Kollam

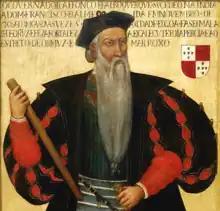
Viceroy Afonso de Albuquerque established Portuguese rule in Kollam, which lasted from 1502 until 1661.

The Portuguese arrived at Kappad Kozhikode in 1498 during the Age of Discovery, thus opening a direct sea route from Europe to India. They were the first Europeans to establish a trading center in Tangasseri, Kollam in 1502, which became the centre of their trade in pepper. In the wars with the Moors/Arabs that followed, the ancient church (temple) of St Thomas Tradition at Thevalakara was destroyed. In 1517, the Portuguese built the St. Thomas Fort in Thangasseri, which was destroyed in the subsequent wars with the Dutch. In 1661, the Dutch East India Company took possession of the city. The remnants of the old Portuguese Fort, later renovated by the Dutch, can be found at Thangasseri. In the 18th century, Travancore conquered Kollam, followed by the British in 1795. Thangasseri remains today as an Anglo-Indian settlement, though few Anglo-Indians remain. The Infant Jesus Church in Thangasseri, an old Portuguese-built church, remains as a memento of the Portuguese rule of the area.